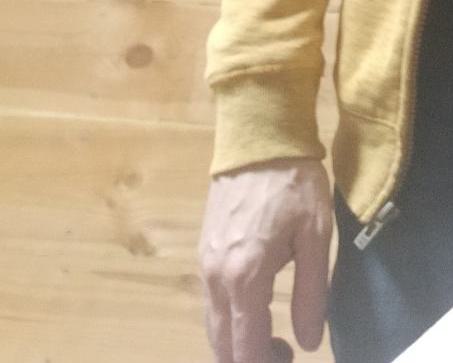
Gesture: no_gesture